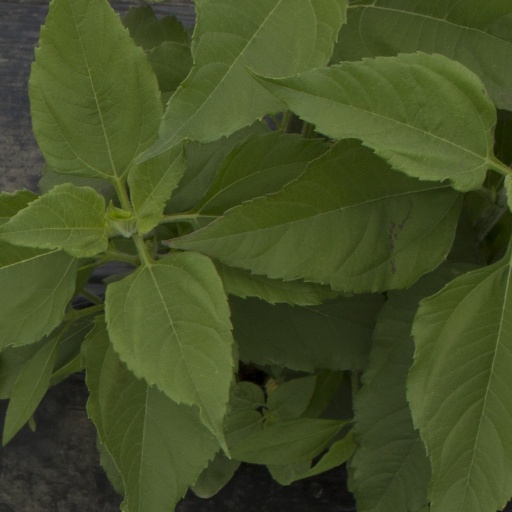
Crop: Jerusalem artichoke